Robin (character)

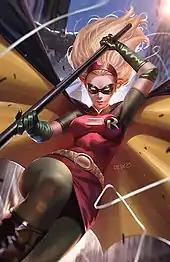
Stephanie Brown on the cover of "Robin 80th Anniversary 100-Page Super Spectacular" #1 (March 2020), art by Derrick Chew

Stephanie Brown, Tim Drake's girlfriend and the costumed adventurer previously known as the Spoiler, volunteered for the role of Robin upon Tim's resignation. Batman fired the Girl Wonder for not obeying his orders to the letter on two occasions. Stephanie then stole one of Batman's incomplete plans to control Gotham's crime and executed it. Trying to prove her worthiness, Brown inadvertently set off a gang war on the streets of Gotham. While trying to help end the war, Brown was captured and tortured by Black Mask. She managed to escape, but apparently died shortly afterwards due to the severity of her injuries. Tim Drake keeps a memorial for her in his cave hideout underneath Titans Tower in San Francisco. She appeared alive and stalking Tim, after his return from traveling around the globe with his mentor. It turned out that Dr. Leslie Thompkins had faked Stephanie's death in an effort to protect her. For years she operated on and off as the Spoiler, but was then recruited as Barbara Gordon's replacement as Batgirl. She had her own series, as well as making appearances throughout various Batman and Batman spin-off series. Her time as the Spoiler, Robin, and Batgirl was retconned to have never occurred after the "Flashpoint" event, with her being reintroduced having just become the Spoiler in "Batman Eternal". However, her history as Robin was later restored.